USS Biddle (CG-34)

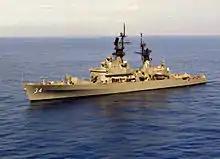
"Biddle" in the early 1980s.

During the first six months of 1977, "Biddle" operated out of Norfolk along the eastern seaboard and in the West Indies. Those operations included various drills and exercises as well as evolutions with warships of NATO nations and South American countries. On 11 July, she stood out of Norfolk on her way to join the 6th Fleet in the Mediterranean Sea. That deployment brought visits to ports throughout the Mediterranean basin and a variety of training missions, often conducted in company with units of Allied and friendly navies. She completed the cruise on 22 December when she arrived back in Norfolk.